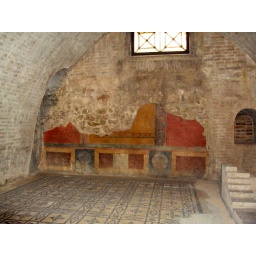
bed room fresco in ancient roman house